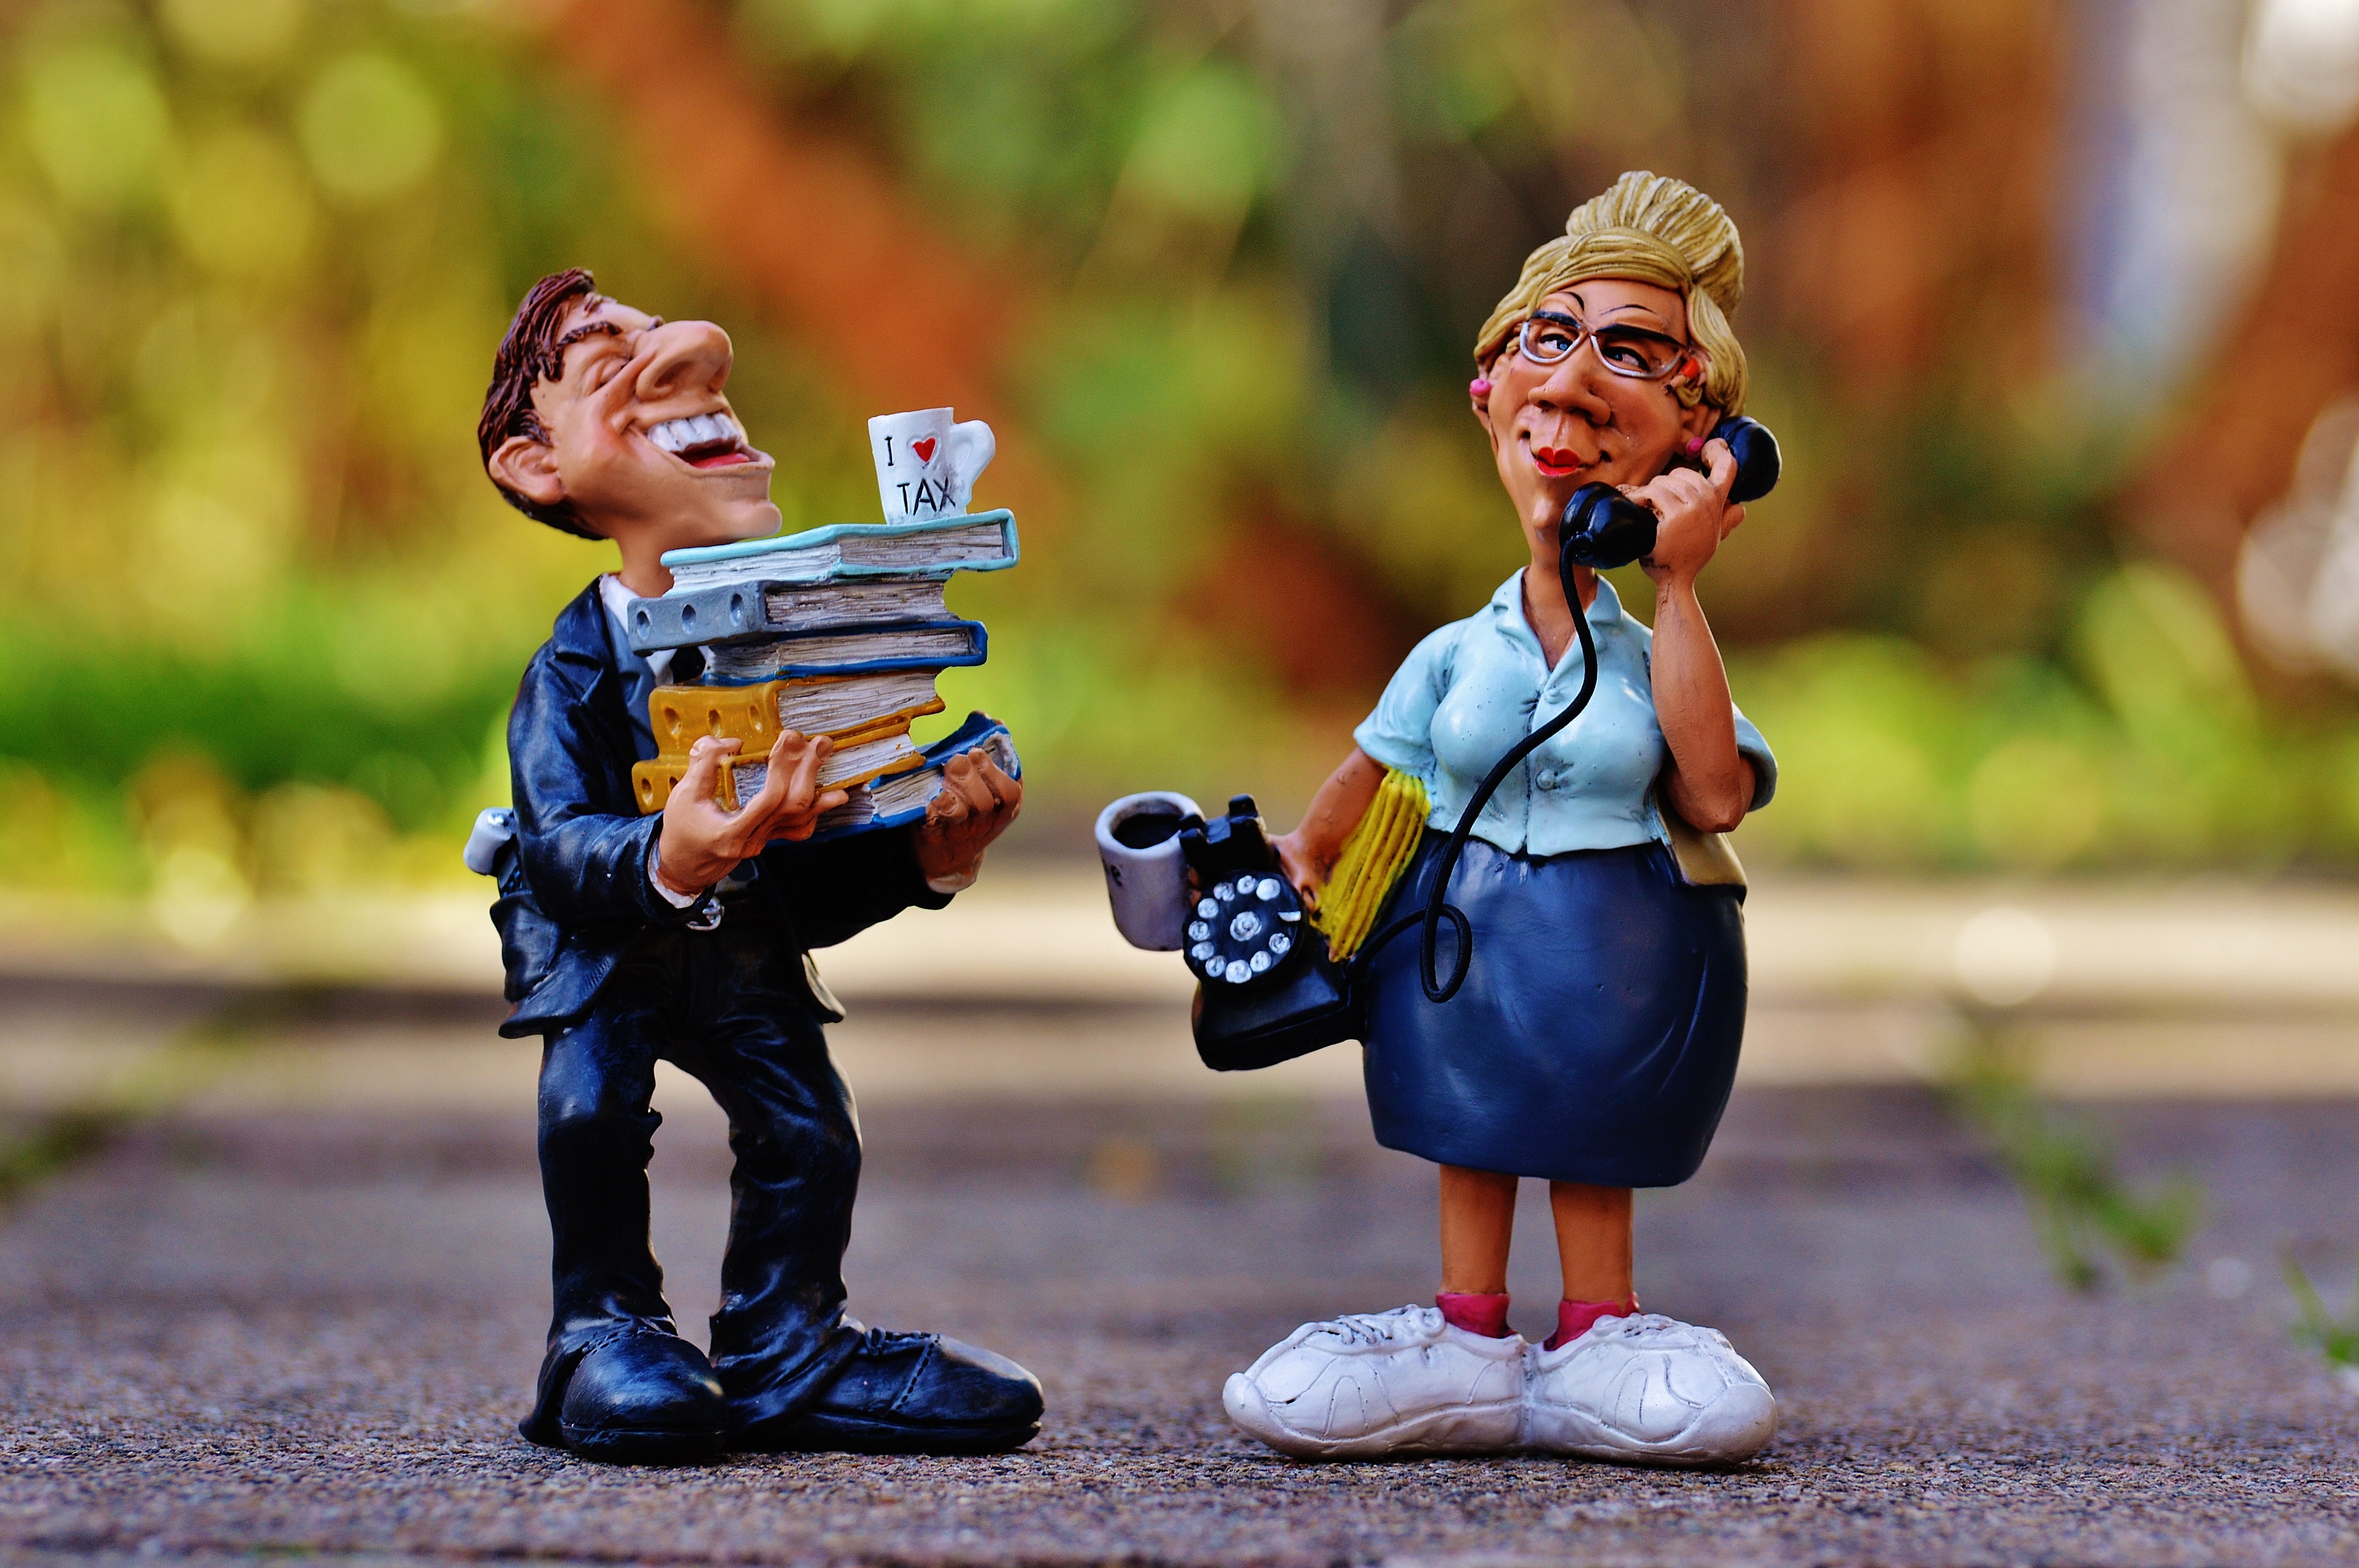
person, people, woman, play, spring, phone, office, communication, child, business, toy, fun, toddler, call, files, secretary, telephone handset, schedule, tax consultant